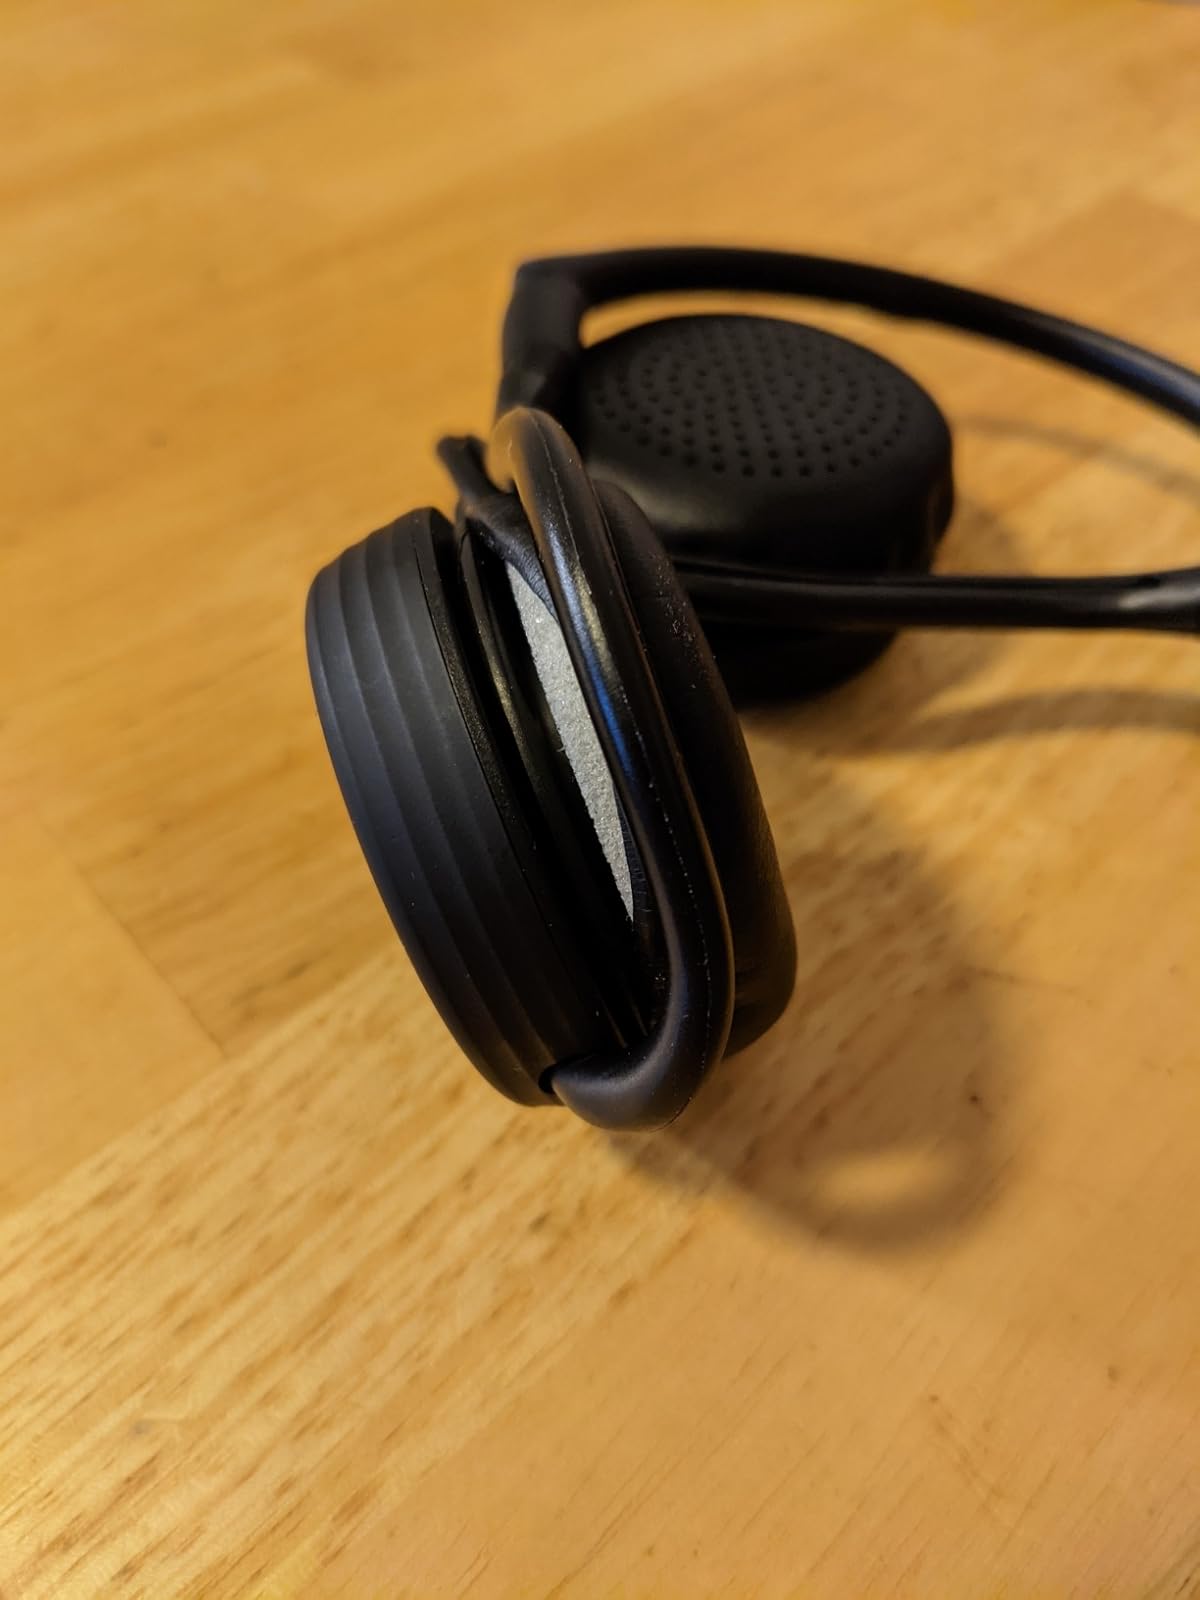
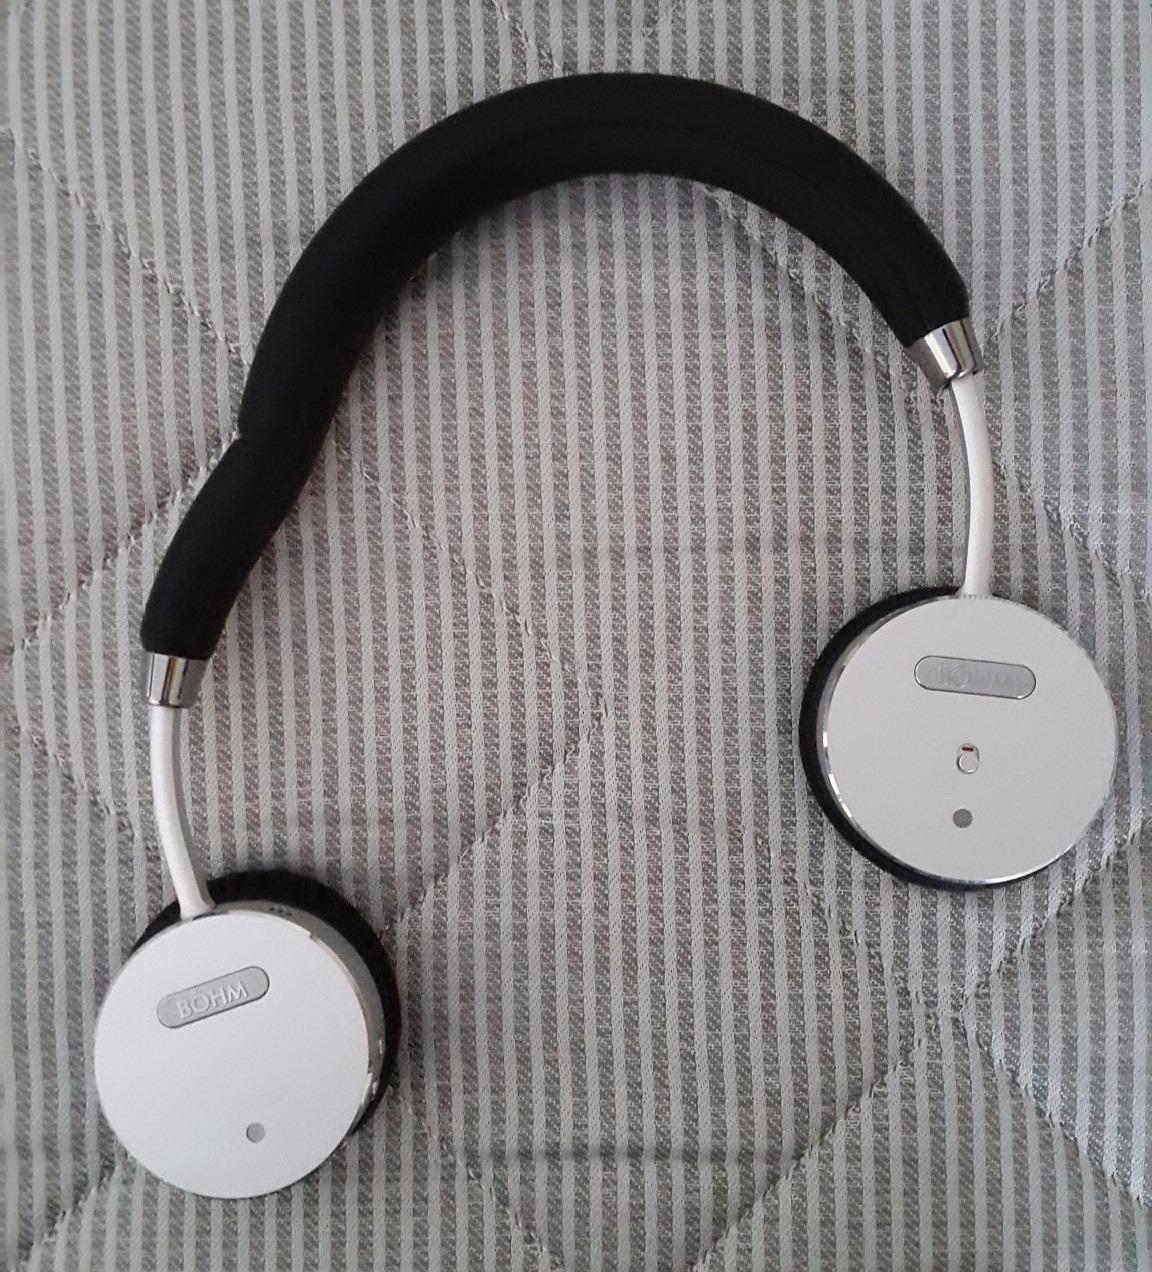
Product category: headphones
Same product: no